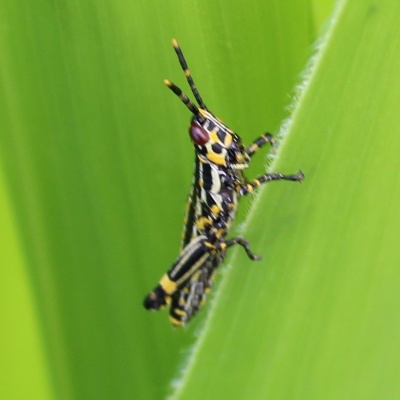
Crop: Maize
Condition: grasshoper